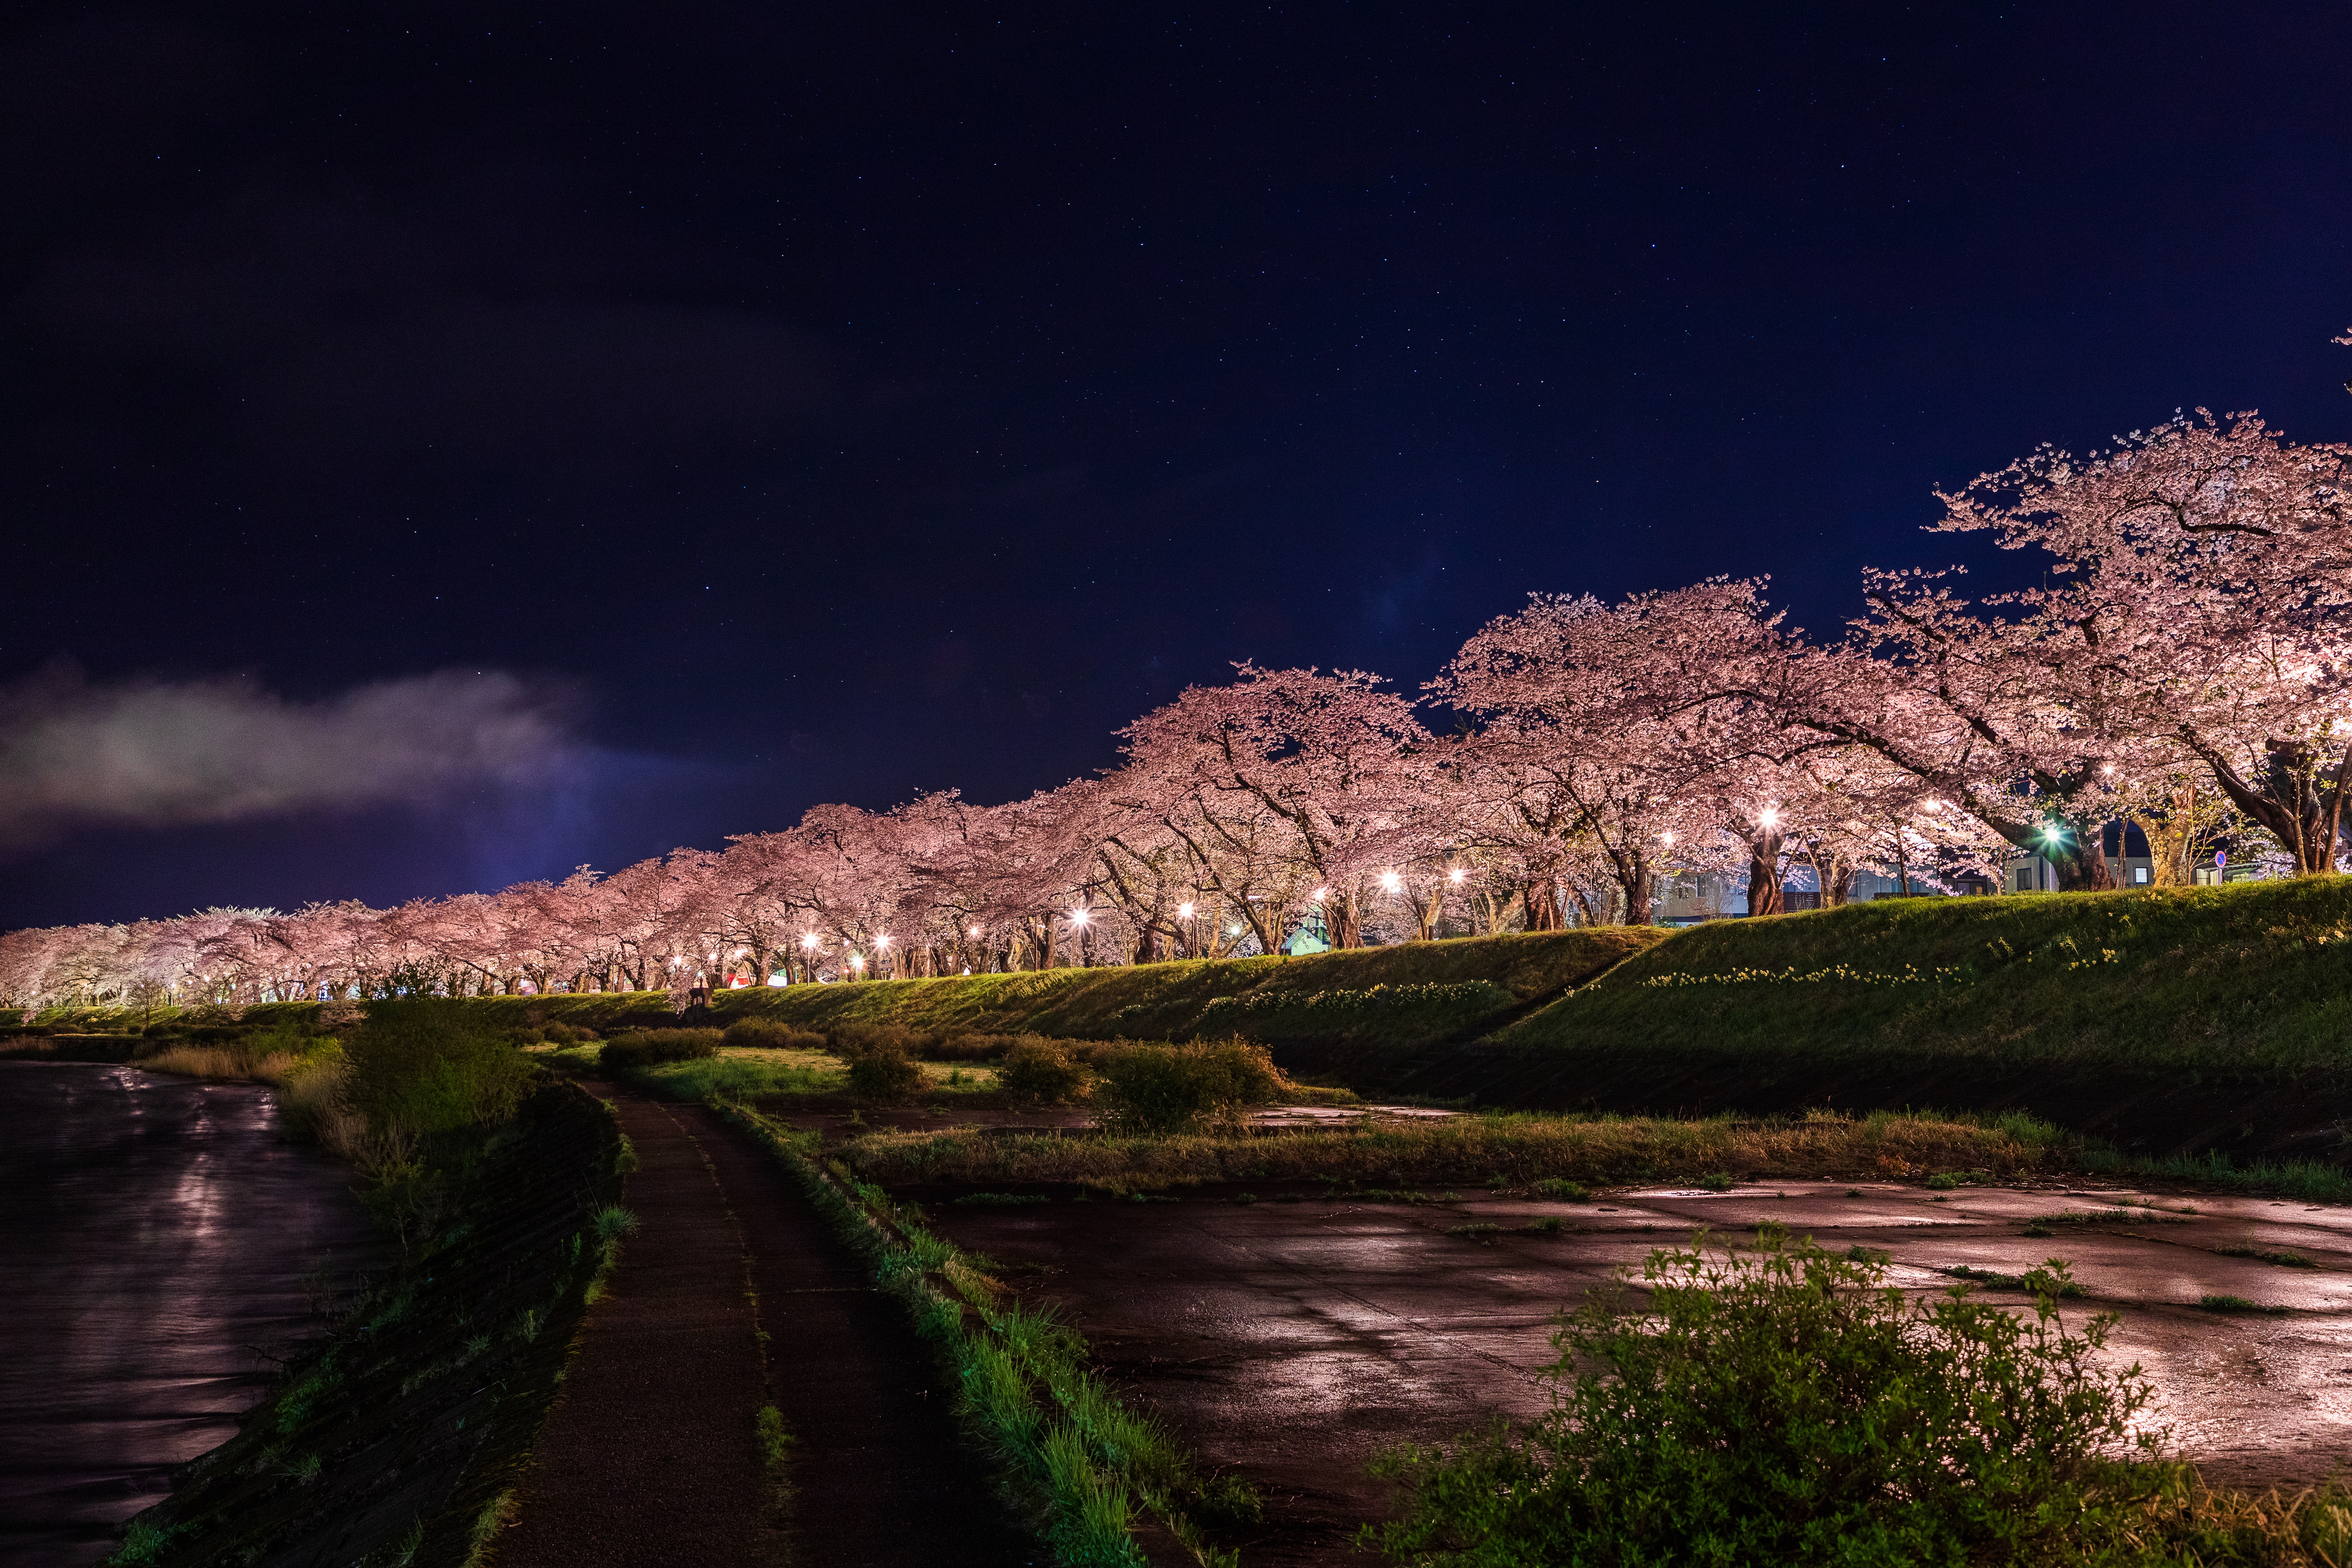
tree, nature, sky, night, flower, cherry blossom, natural landscape, light, blossom, spring, plant, lighting, water, river, reflection, cloud, landscape, bank, midnight